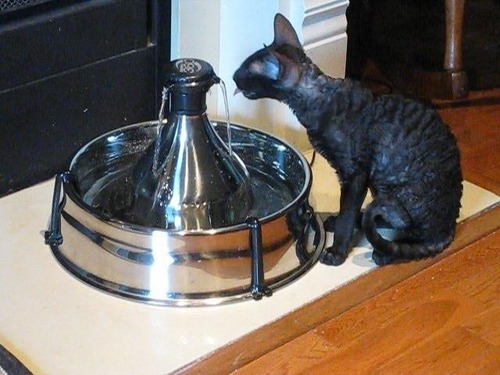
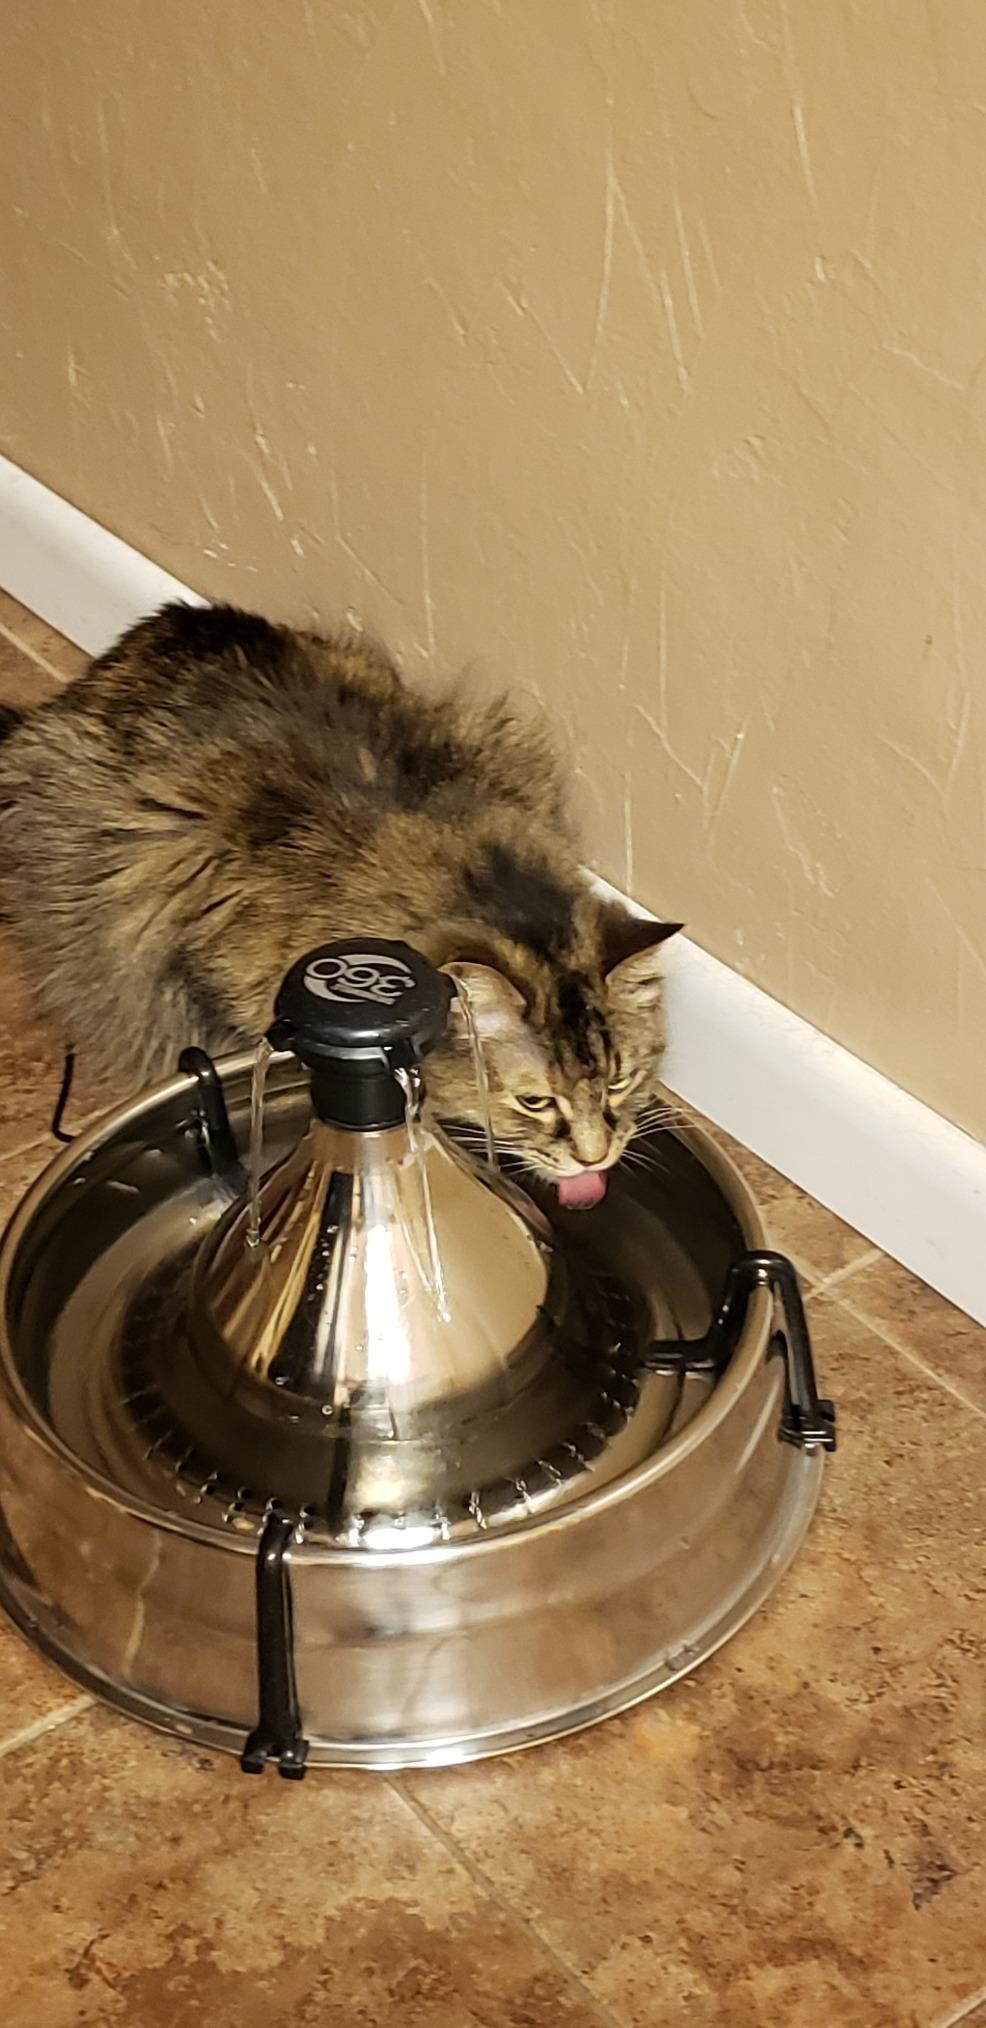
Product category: items_bowl
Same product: yes